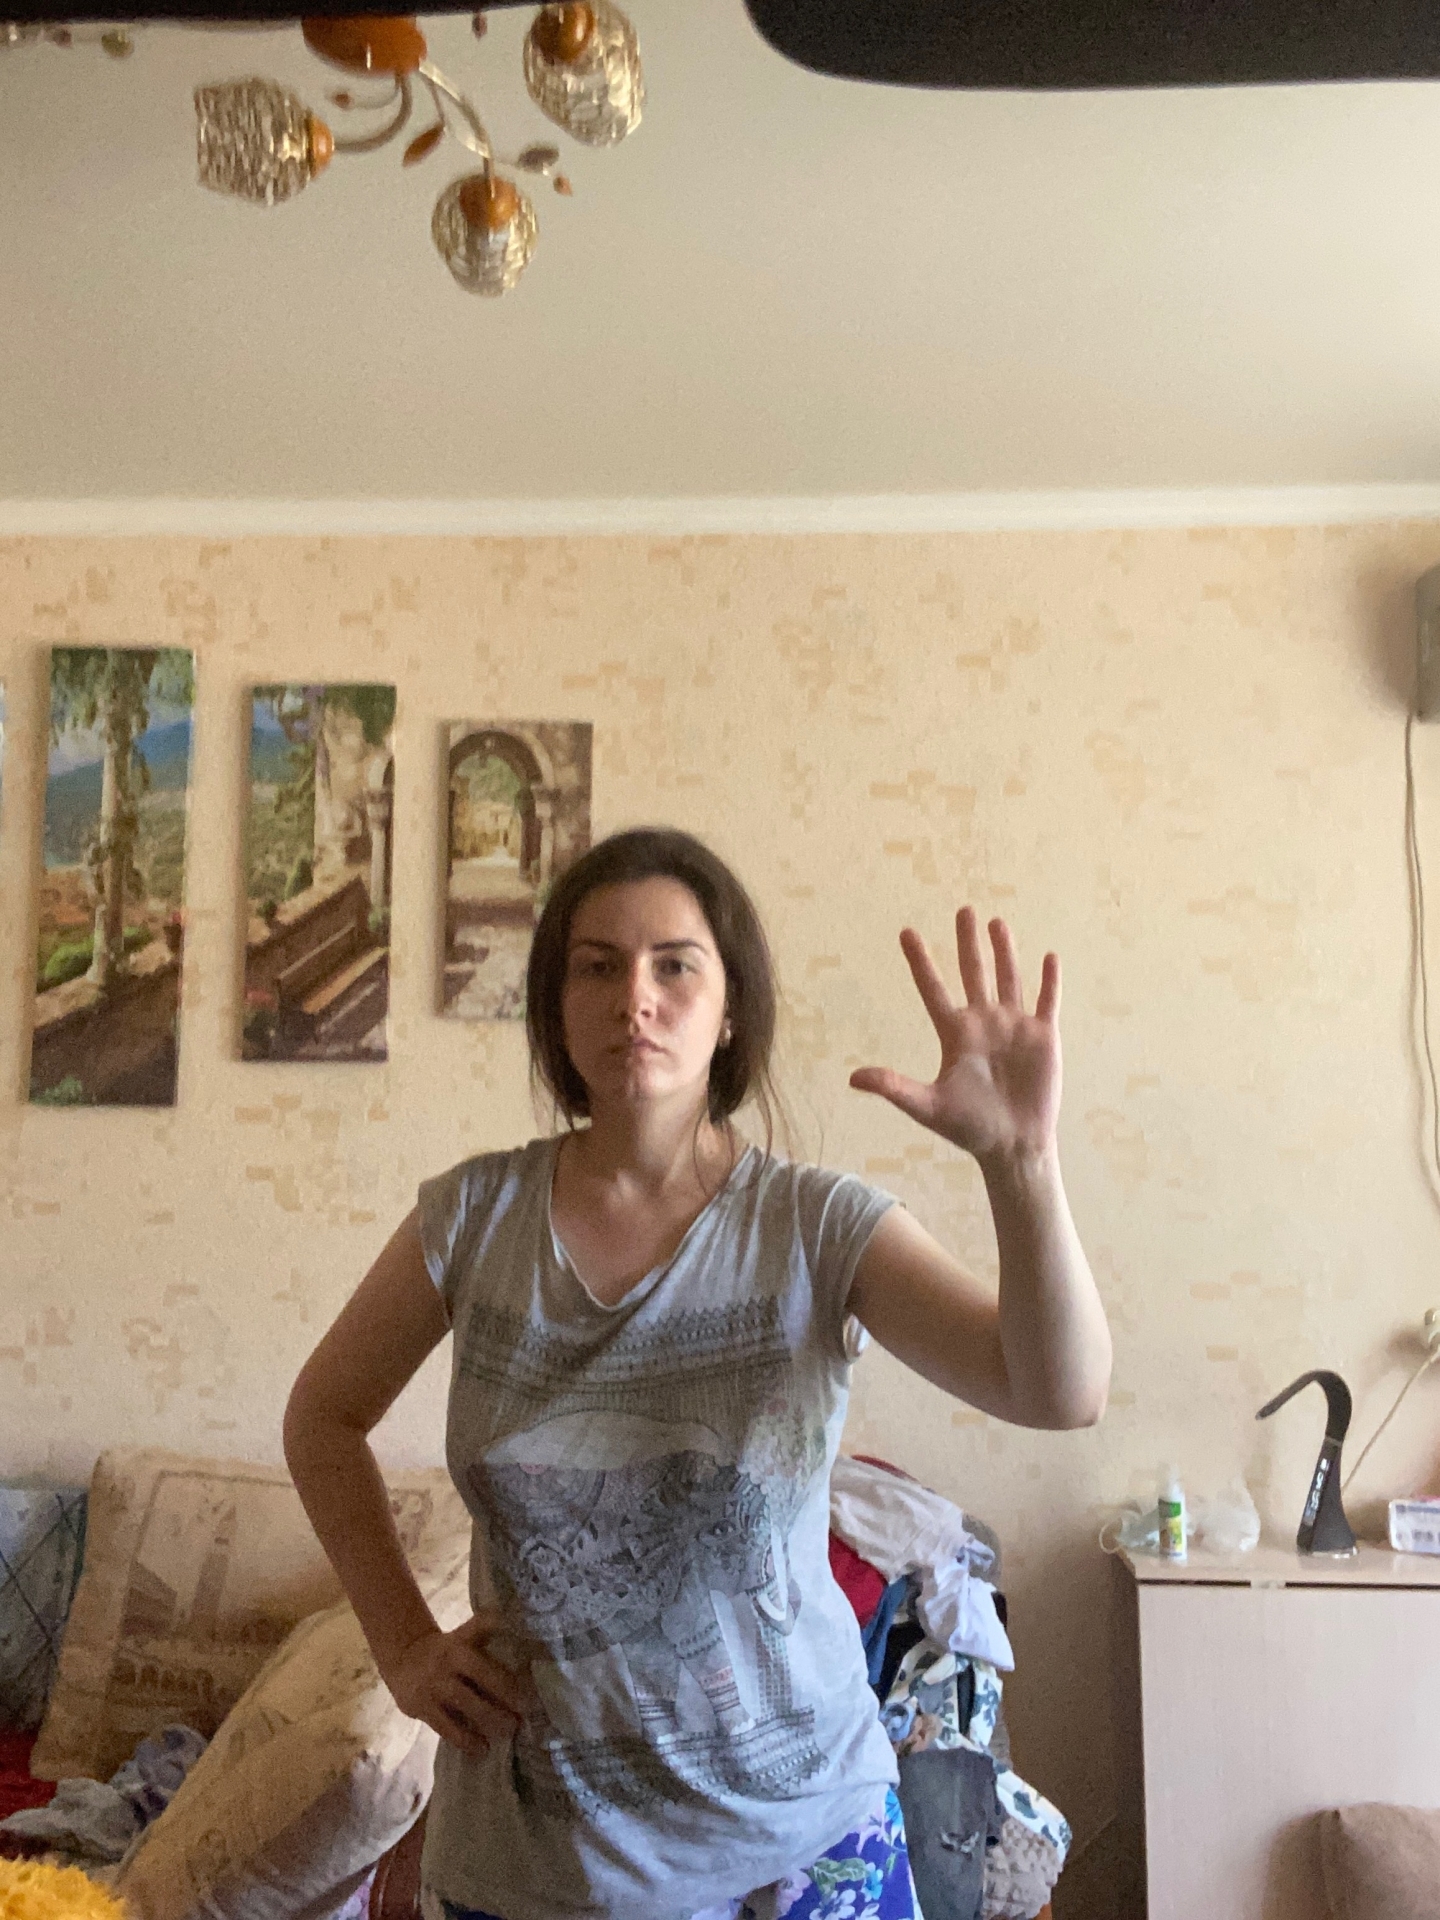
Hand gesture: palm